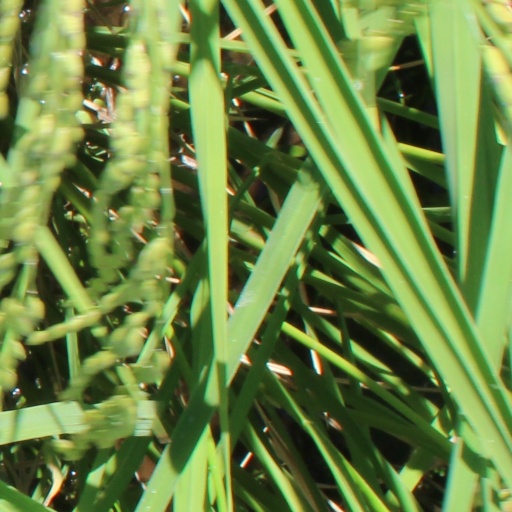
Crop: rice